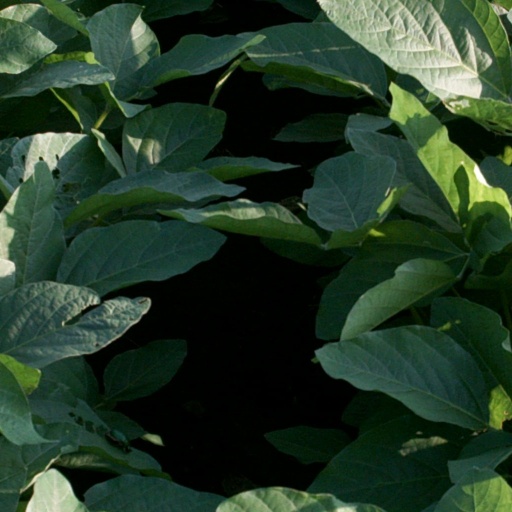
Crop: soybean